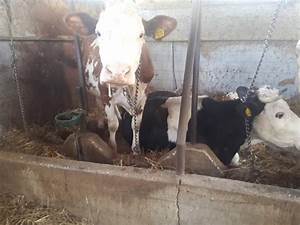
Label: mucca